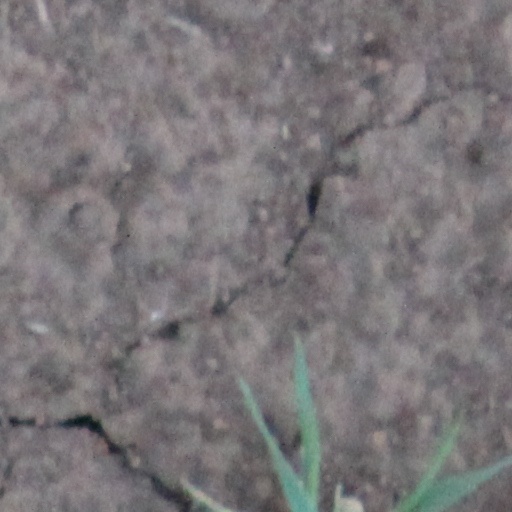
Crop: wheat